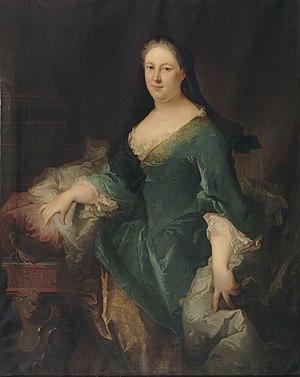
Anne Lefèvre d'Ormesson, épouse d'Aguesseau
Henri François d'Aguesseau, seigneur de Fresnes, est un magistrat et parlementaire français, né le 27 novembre 1668 à Limoges et mort le 9 février 1751 à Paris.